Bartolomeo Maggi

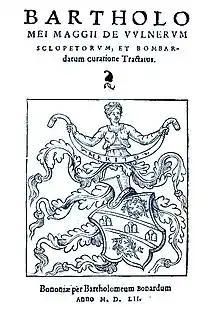
Title page of "De Vulnerum Sclopetorum" (1552)

Bartolomeo Maggi (Latinized as Bartholomeus Maggius) (August 1477 – 7 April 1552) was an Italian military surgeon who spent several years of his life on the battlefields treating, soothing, and healing the most desperate wounds. The experience he gained in this field lead him to write a work on surgeries in wartime "De Vulnerum Sclopetorum, et Bombardarum Curatione Tractatus" (1552) which was the first to deal with gunshot wounds. The Latin term "Vulnus sclopetarium" referring to gunshot wounds was first used by him. His work was published posthumously by his brother Giovanni Battista.